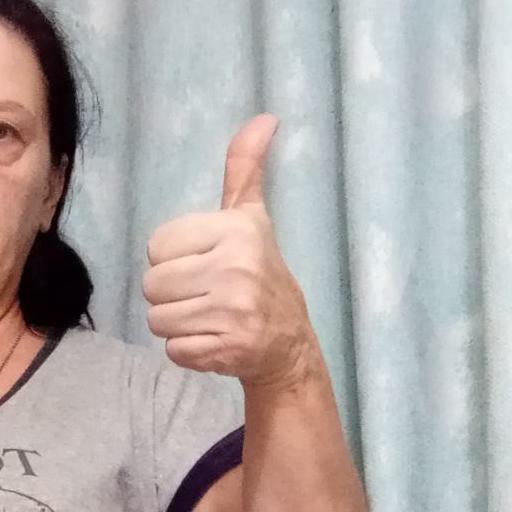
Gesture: like